Illusion of Kate Moss

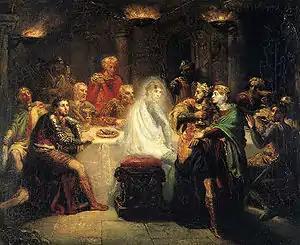
"The Ghost of Banquo" (1855), Théodore Chassériau (1819–1856)

Critics have described "The" "Widows of Culloden" as an exploration of Gothic literary tropesparticularly melancholy and hauntingvia fashion, and the illusion of Kate Moss plays a significant role in this analysis. According to McQueen, the collection took inspiration from Shakespeare's play "Macbeth". Cartner-Morley argued that Moss effectively played the role of Banquo, a character who haunts Macbeth as a ghost throughout the play. Literature professor Catherine Spooner connected the illusion to the visual effects used to portray spirits in the séances of the 19thcentury, and literary scholar Bill Sherman compared the effect on the audience to the "reverie" inspired by ghost stories of the era. Researcher Kate Bethune wrote that the collection's sense of melancholy was "consolidated in its memorable finale".